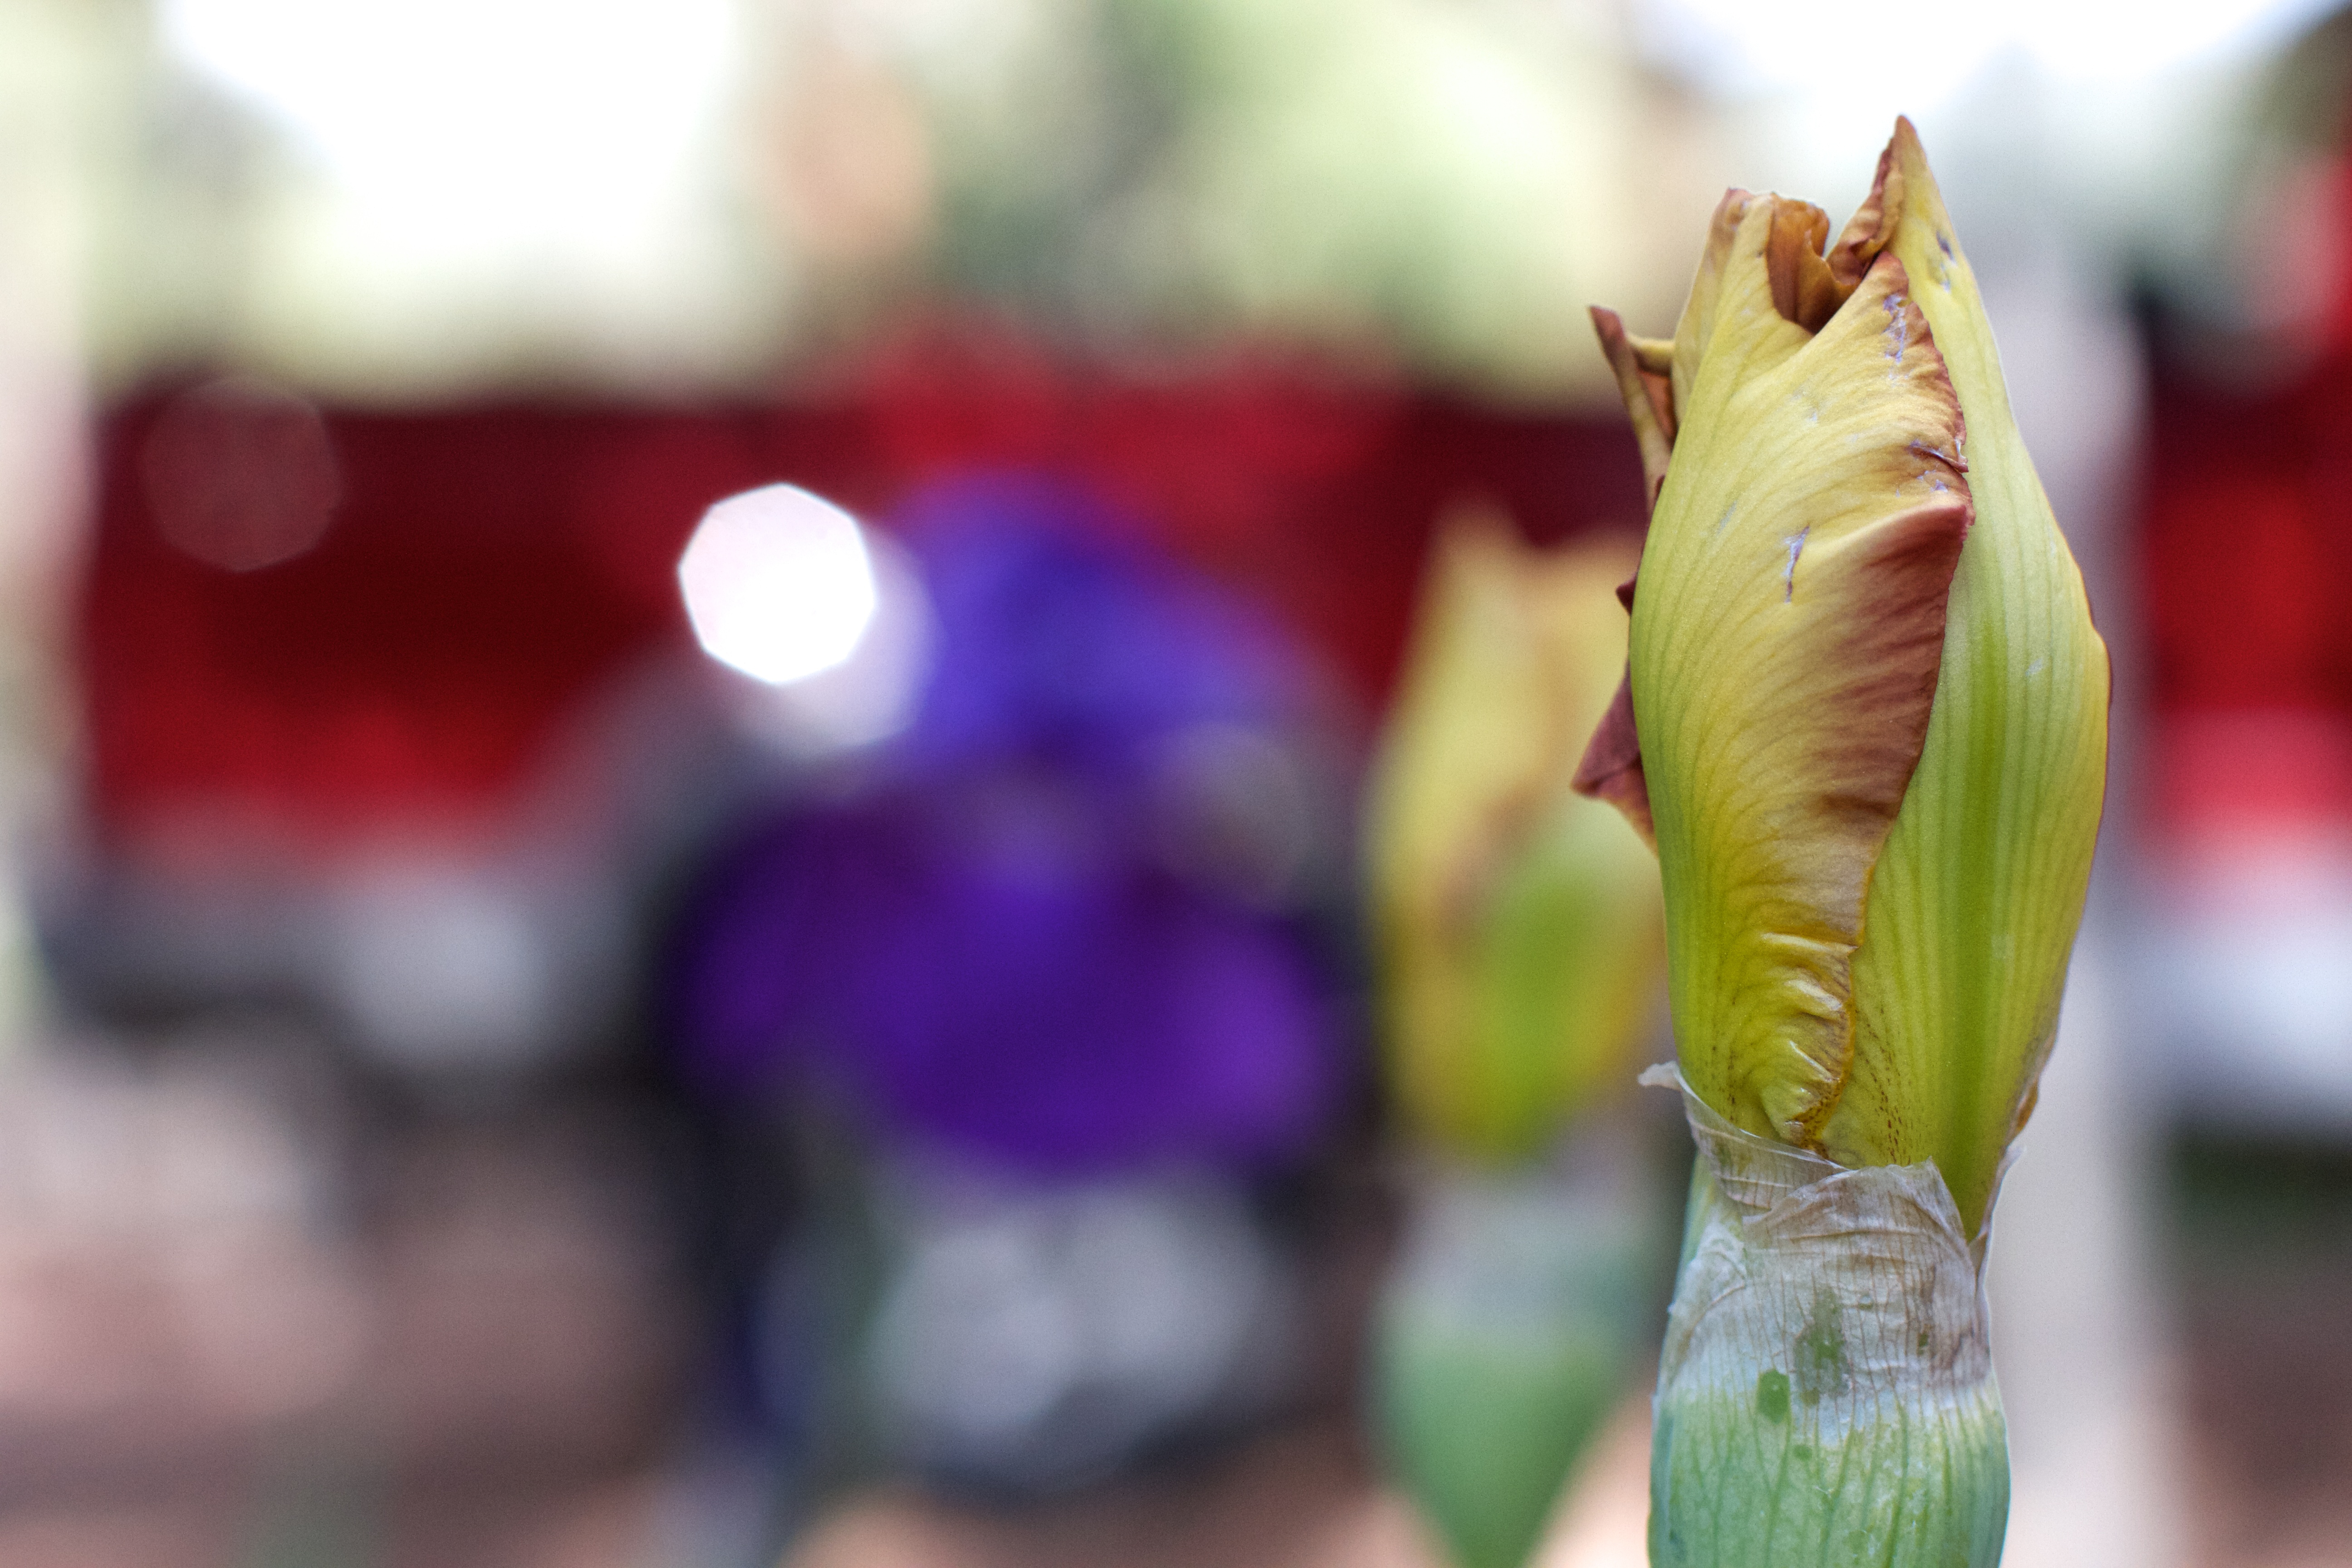
plant, photography, leaf, flower, petal, spring, green, red, color, flora, season, close up, iris, 2015365, macro photography